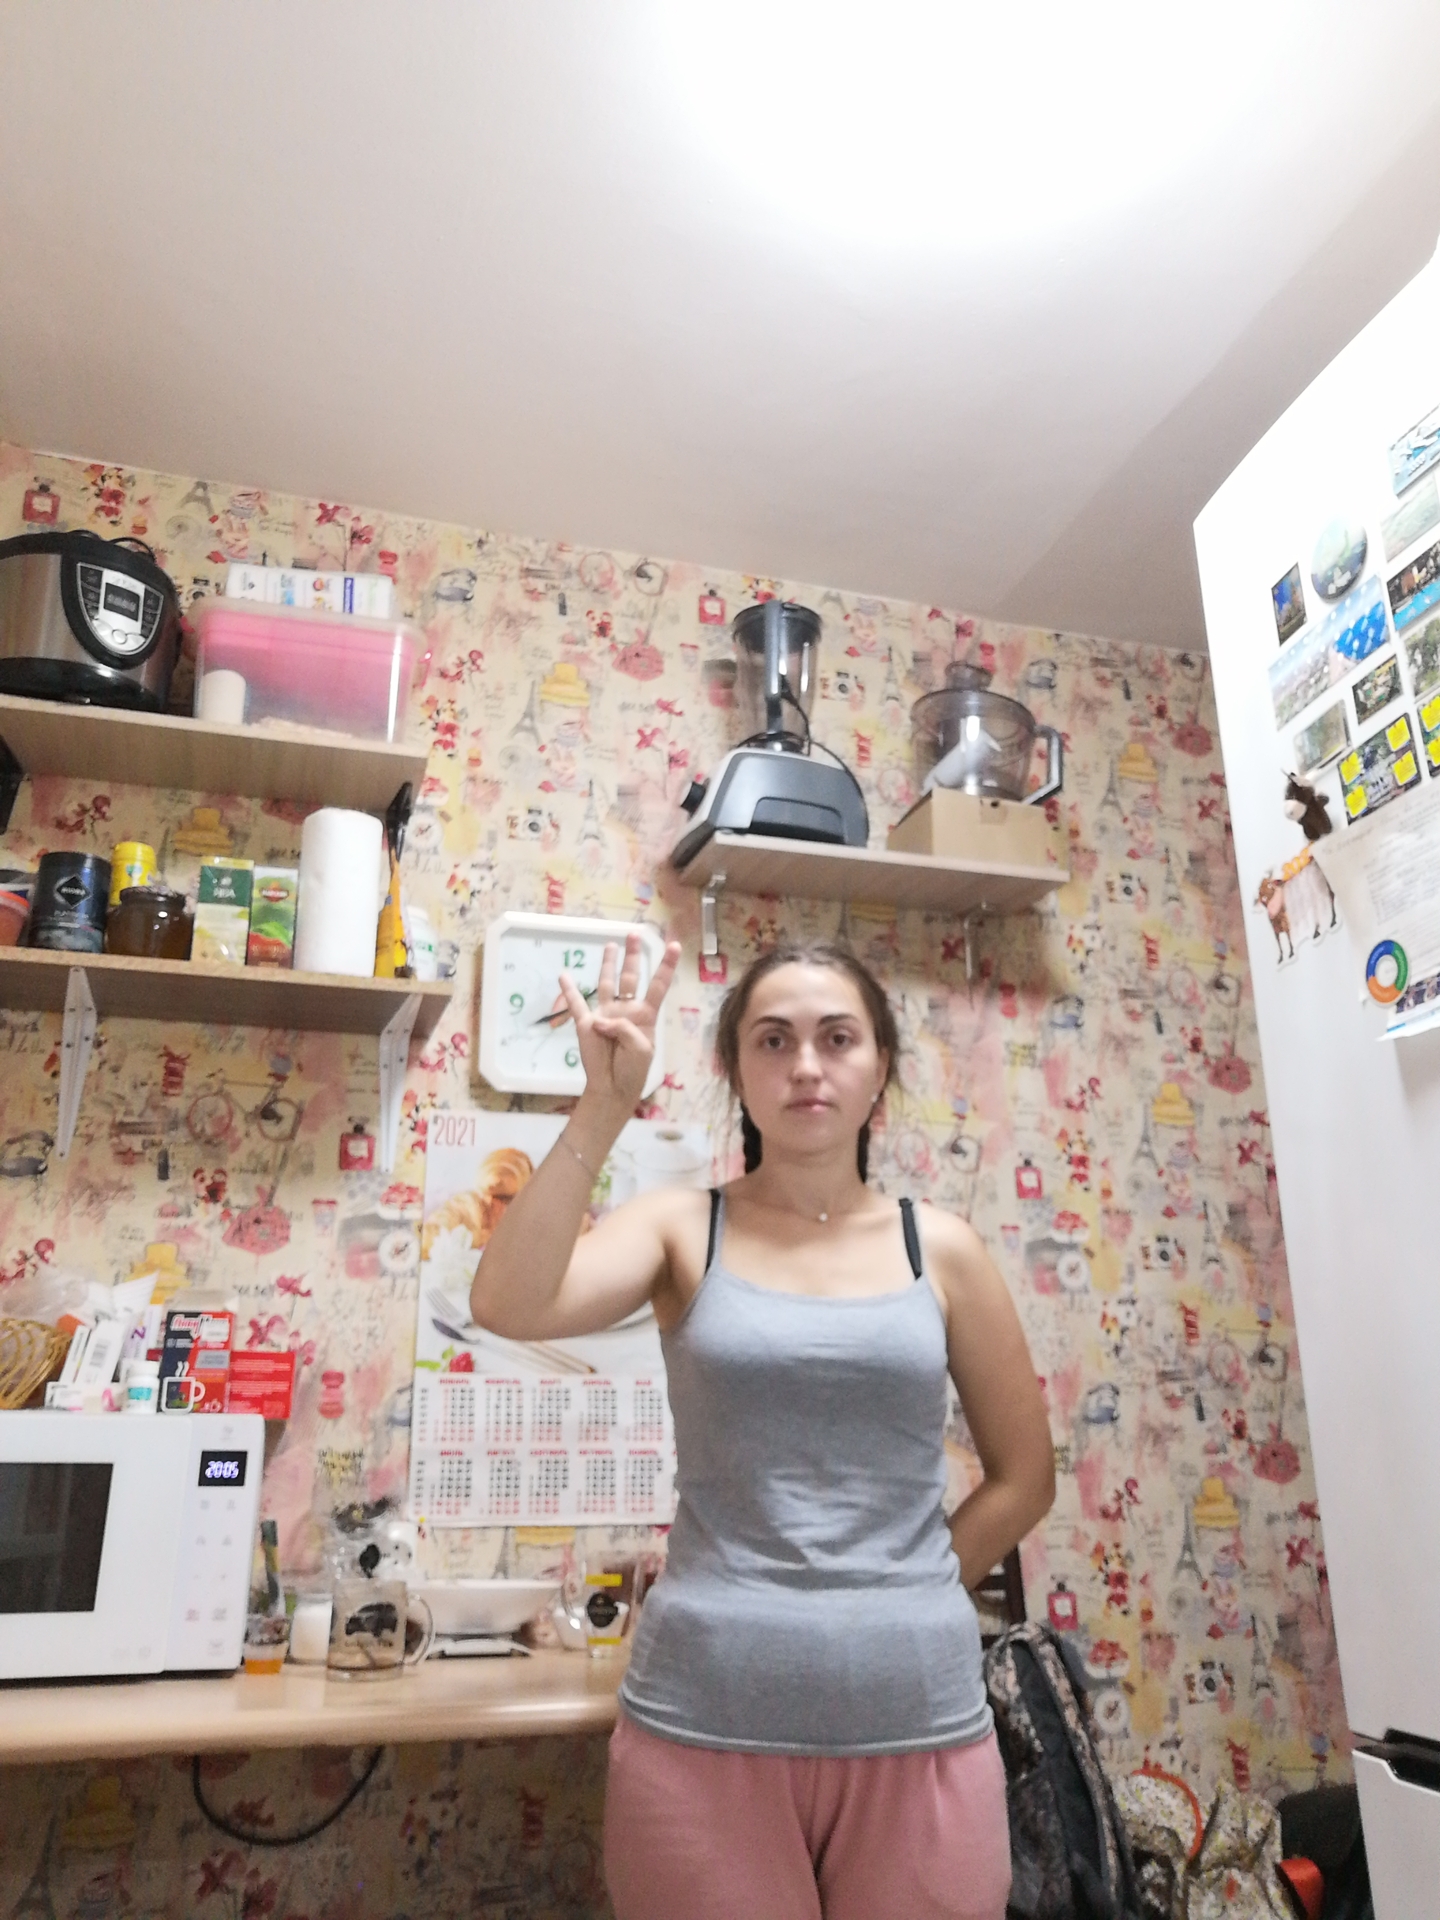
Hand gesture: four